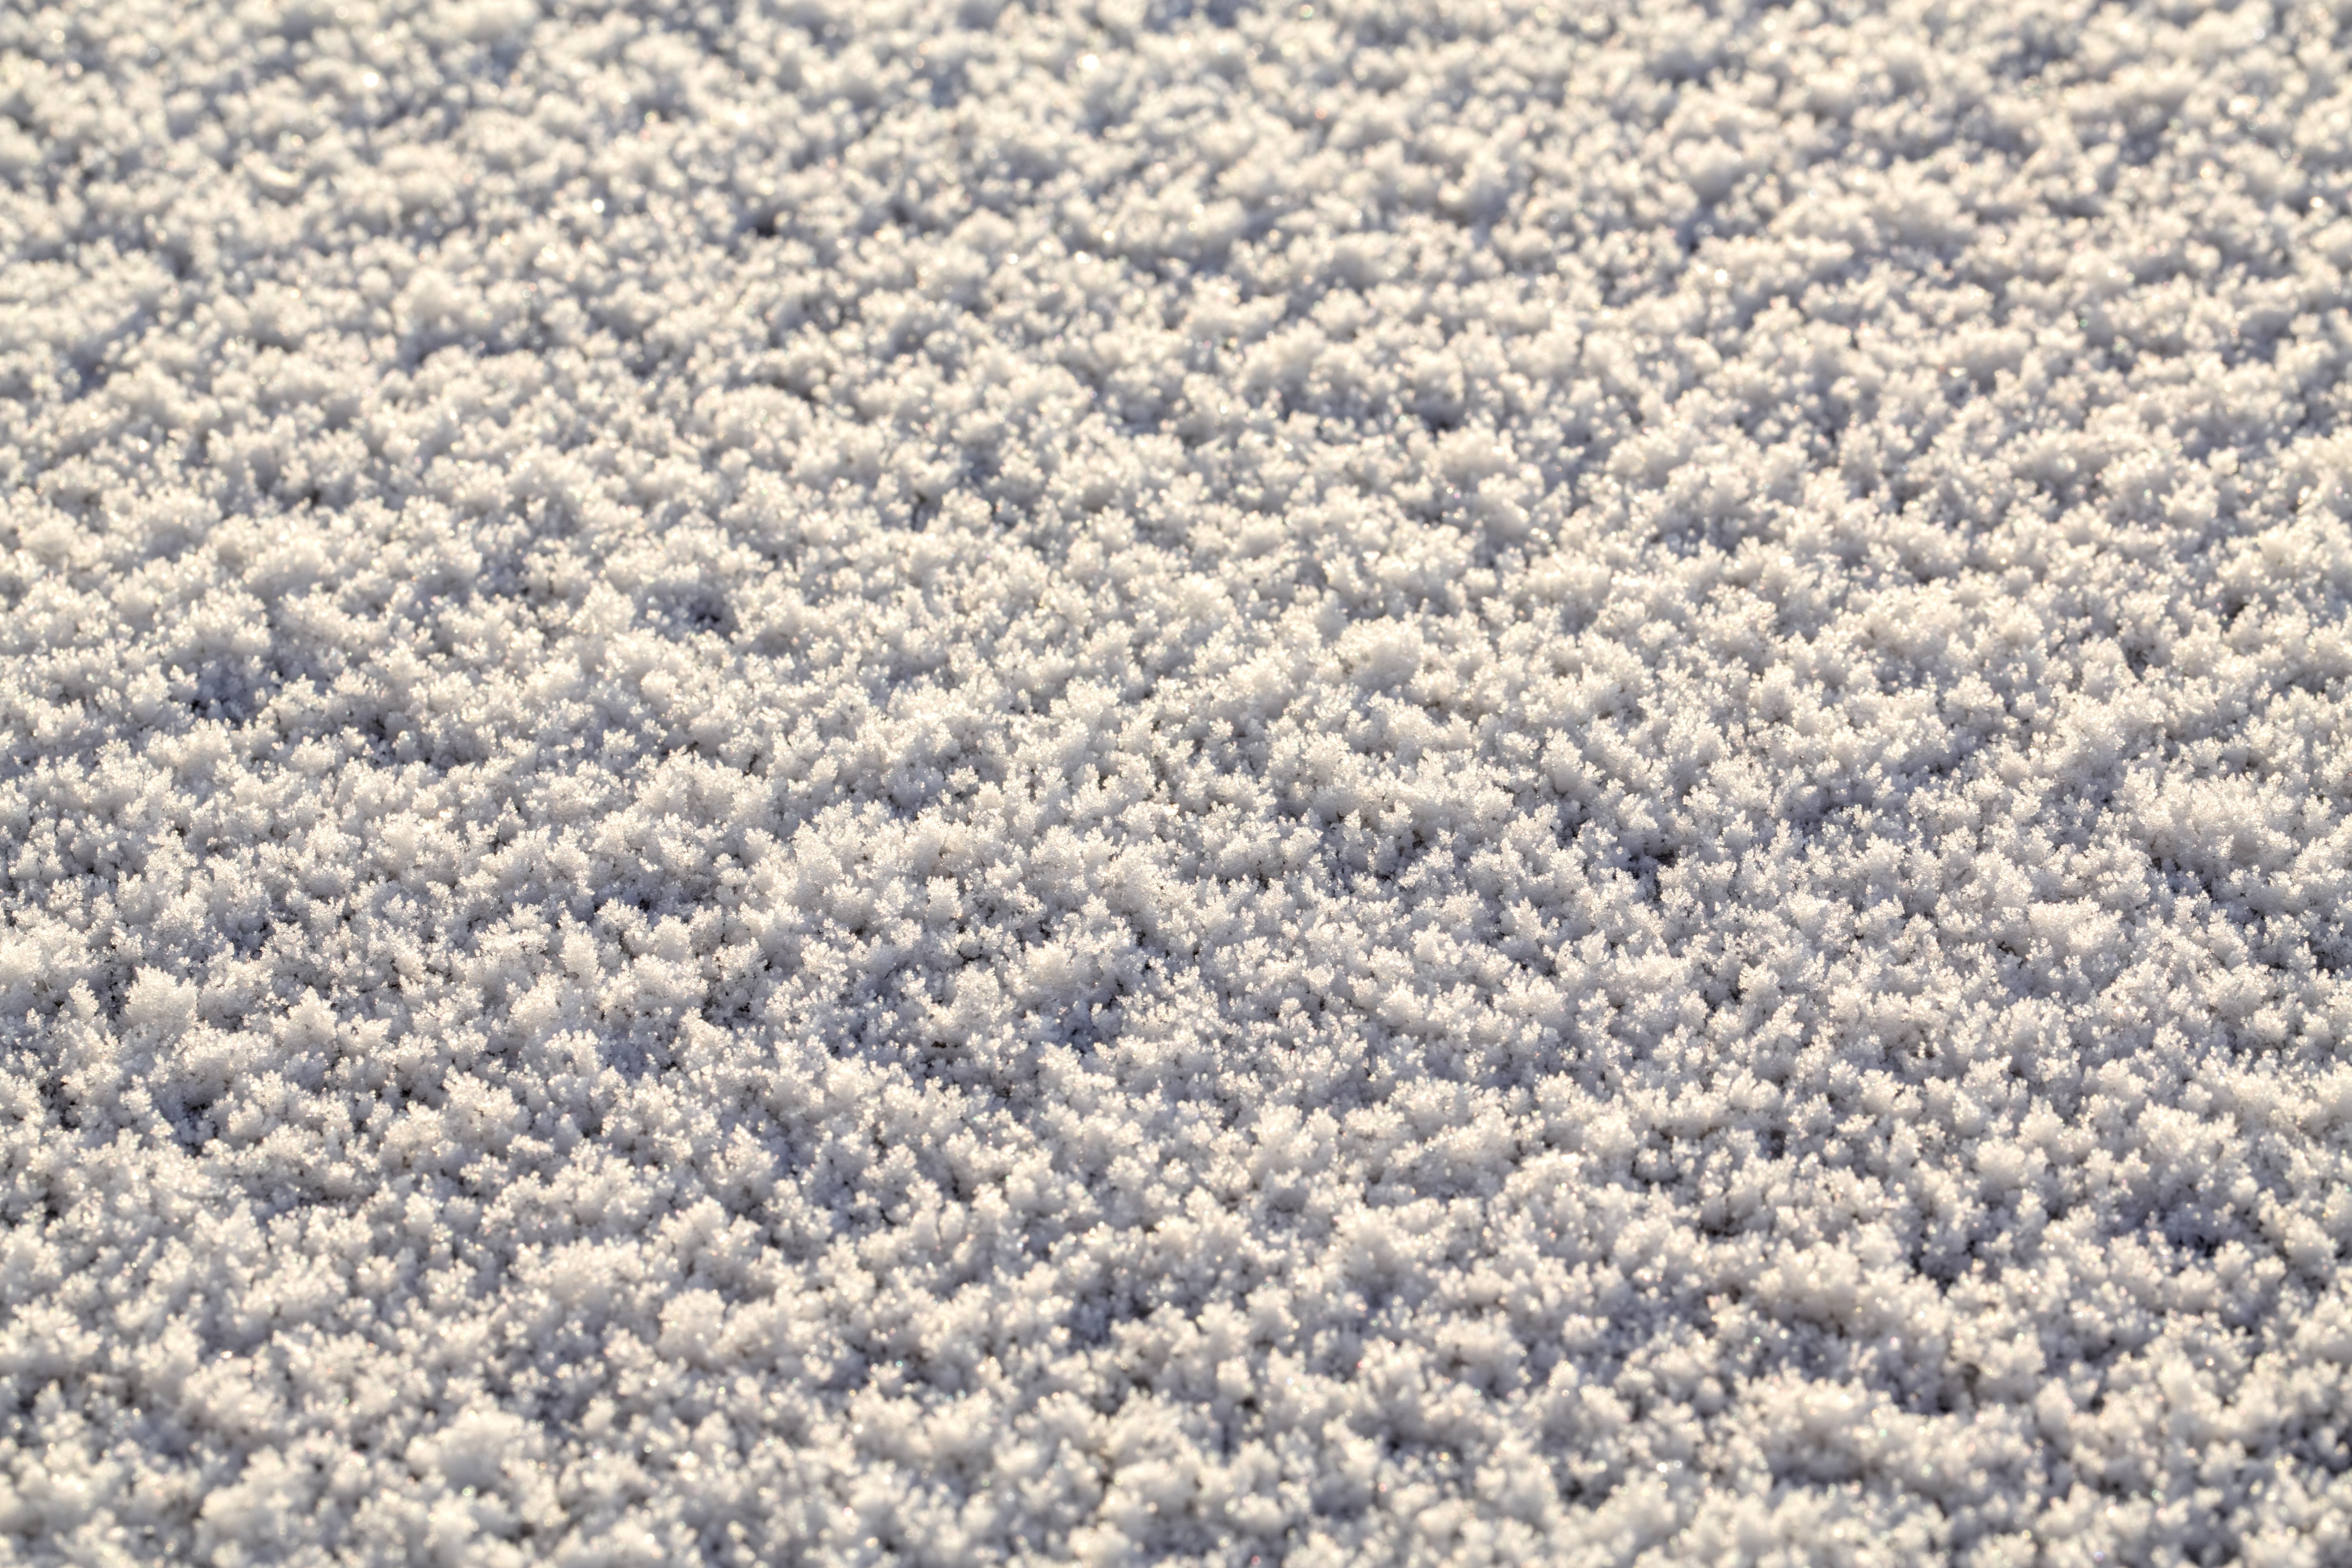
sand, snow, winter, structure, white, texture, frost, asphalt, ripe, frozen, material, carpet, hoarfrost, flooring, snow crystals